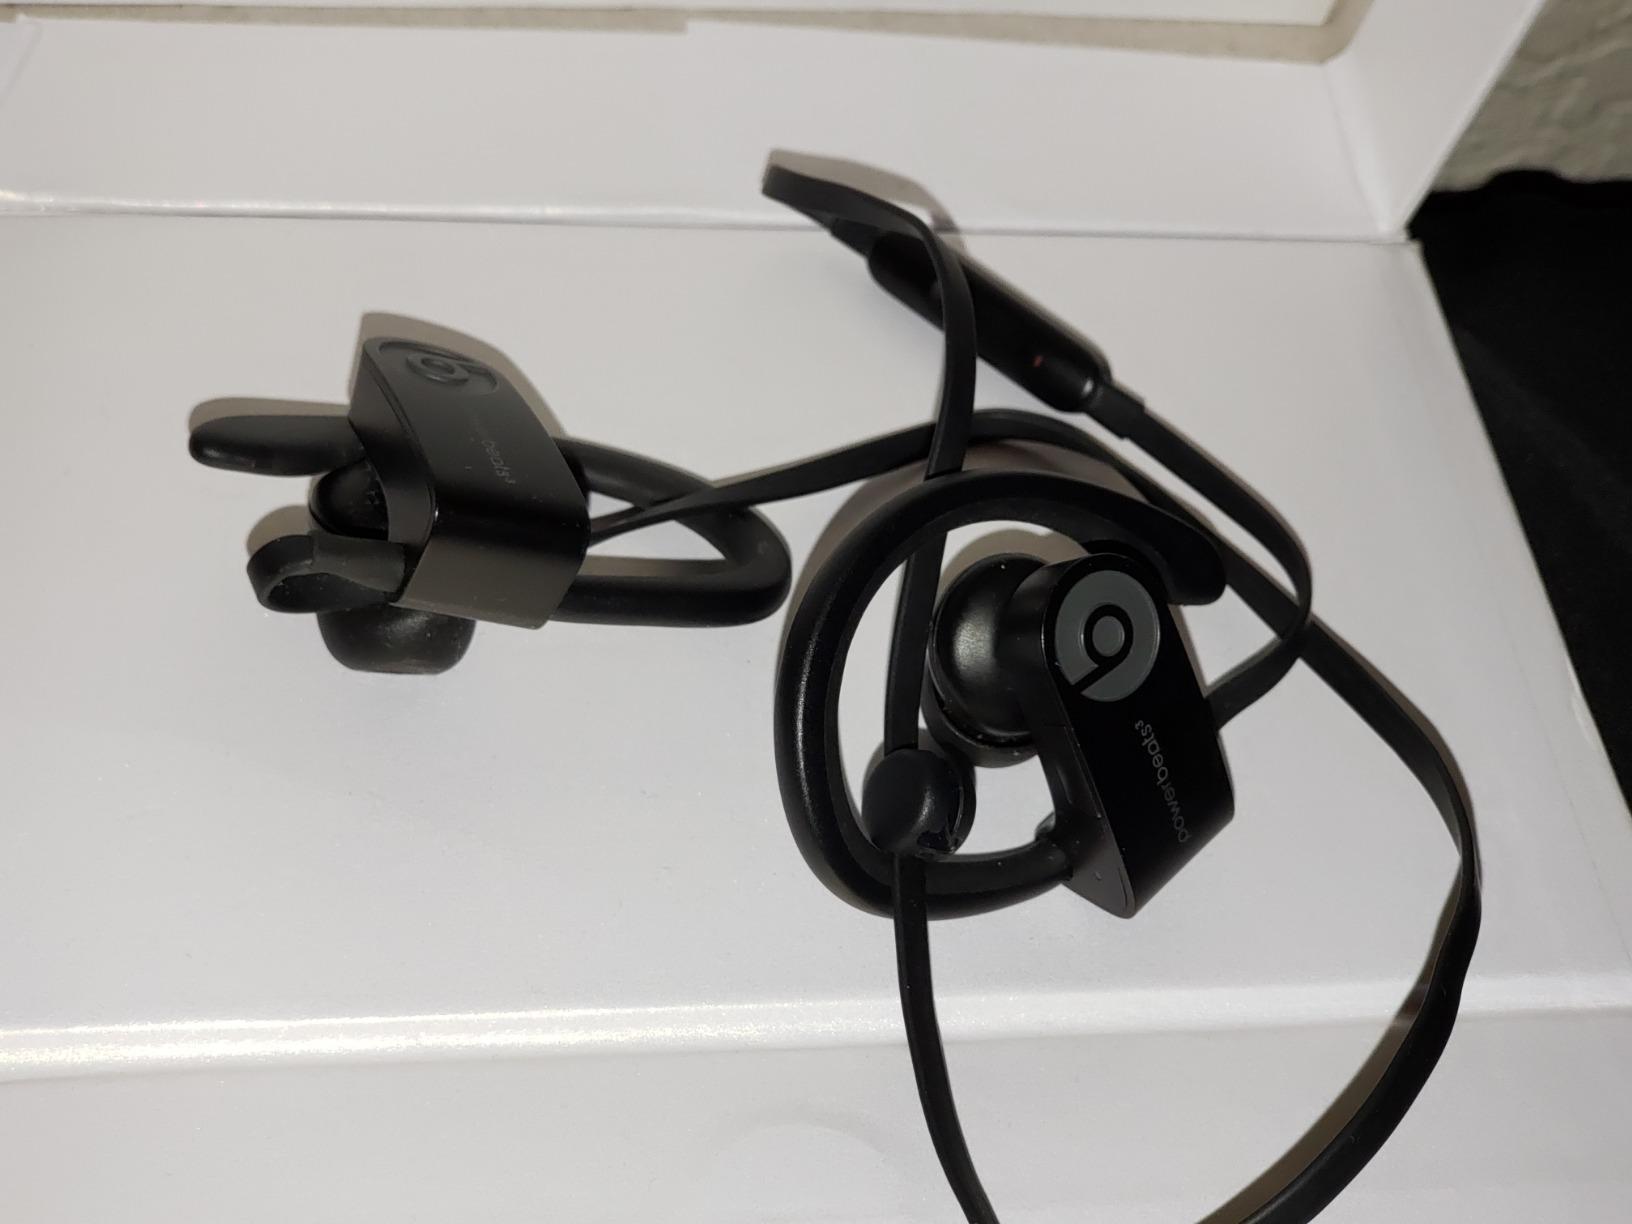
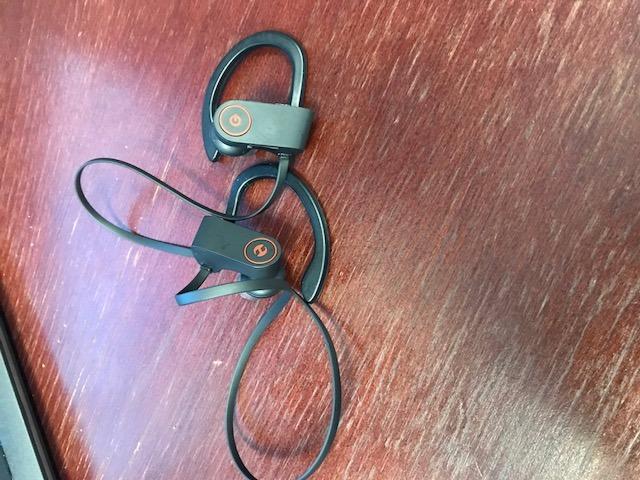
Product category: headphones
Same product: no